Jela Krečič

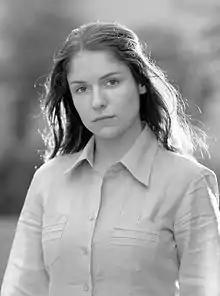
Krečič in 2005

Jela Krečič born on 26 February 1979. After graduating from grammar school, she enrolled in the study of cultural studies at the Faculty of Social Sciences in Ljubljana. She graduated in 2002 at the Faculty of Social Sciences of the University of Ljubljana; in 2009, under the mentorship of Mladen Dolar, she earned a PhD in philosophy from the Faculty of Arts.